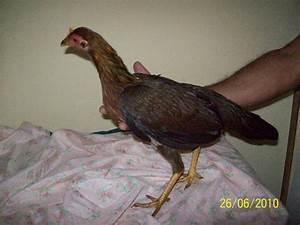
chicken